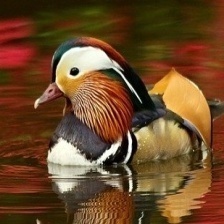
Species: MANDRIN DUCK
Scientific name: AIX GALERICULATA
ImageNet parent category: drake